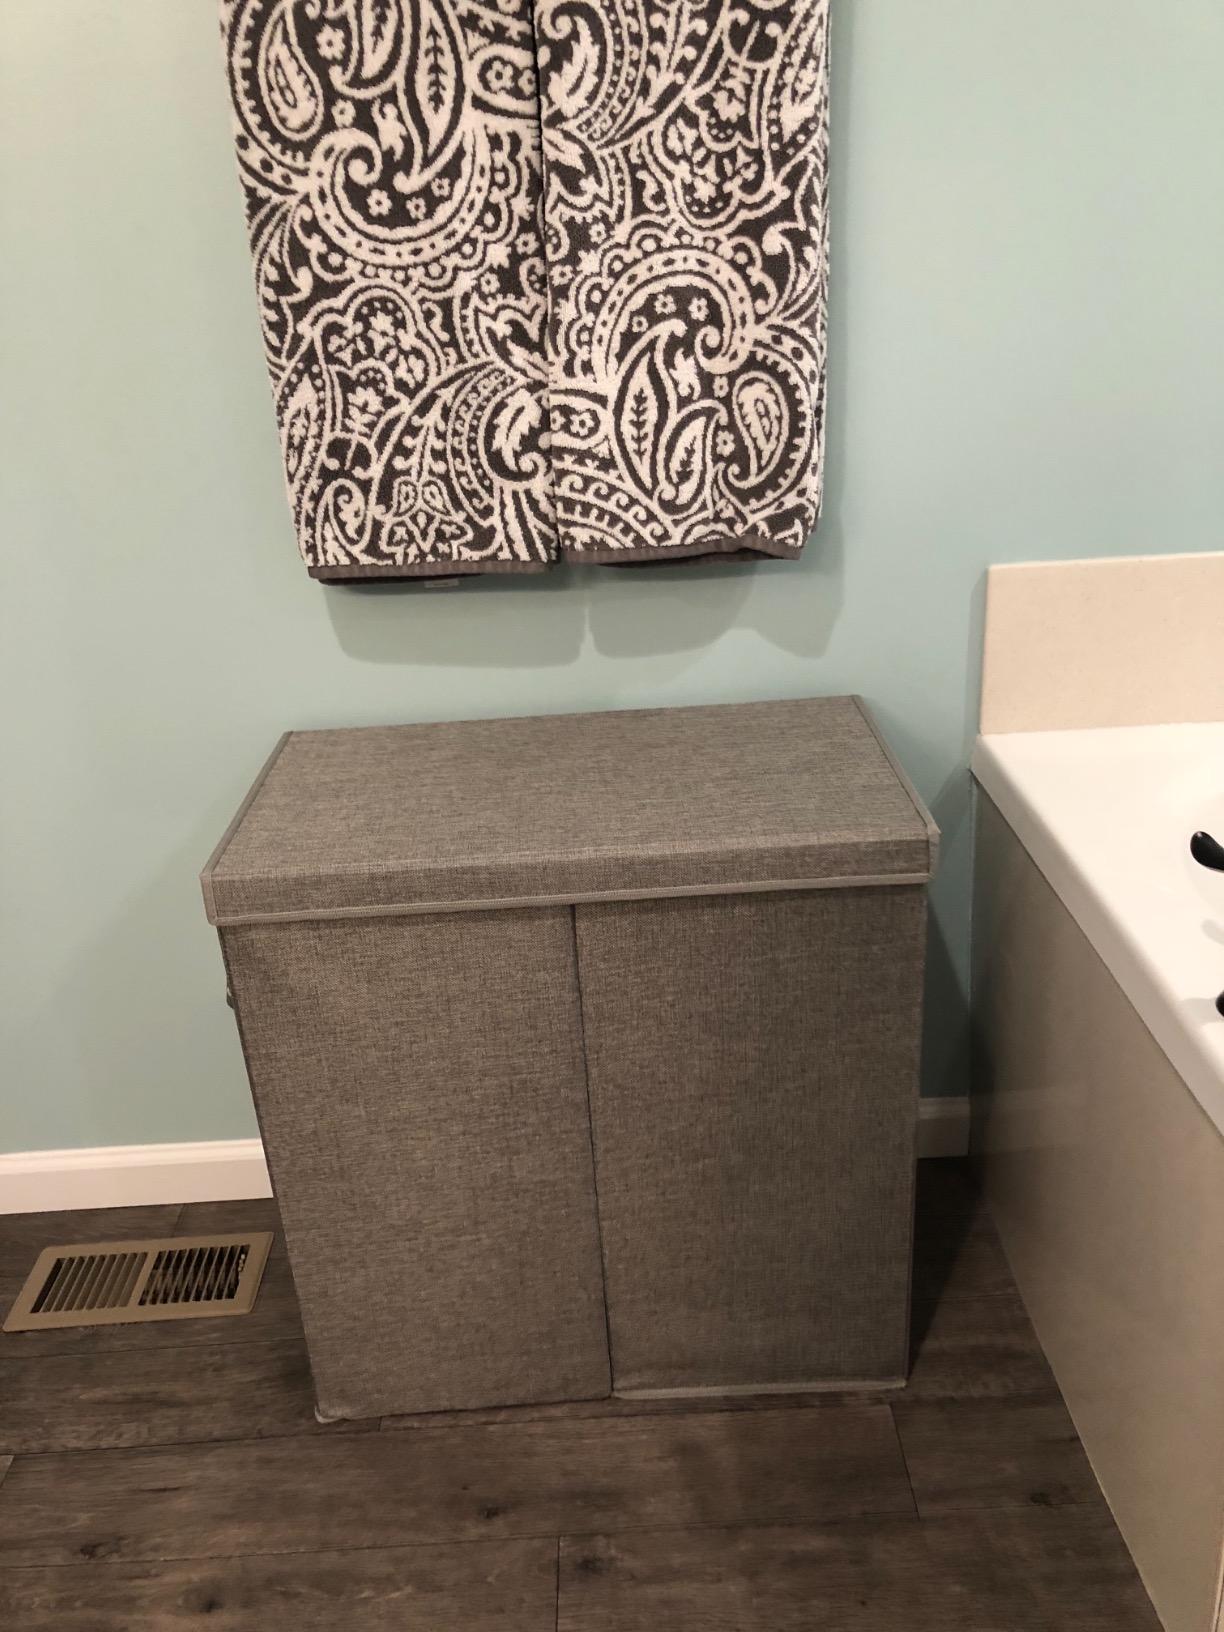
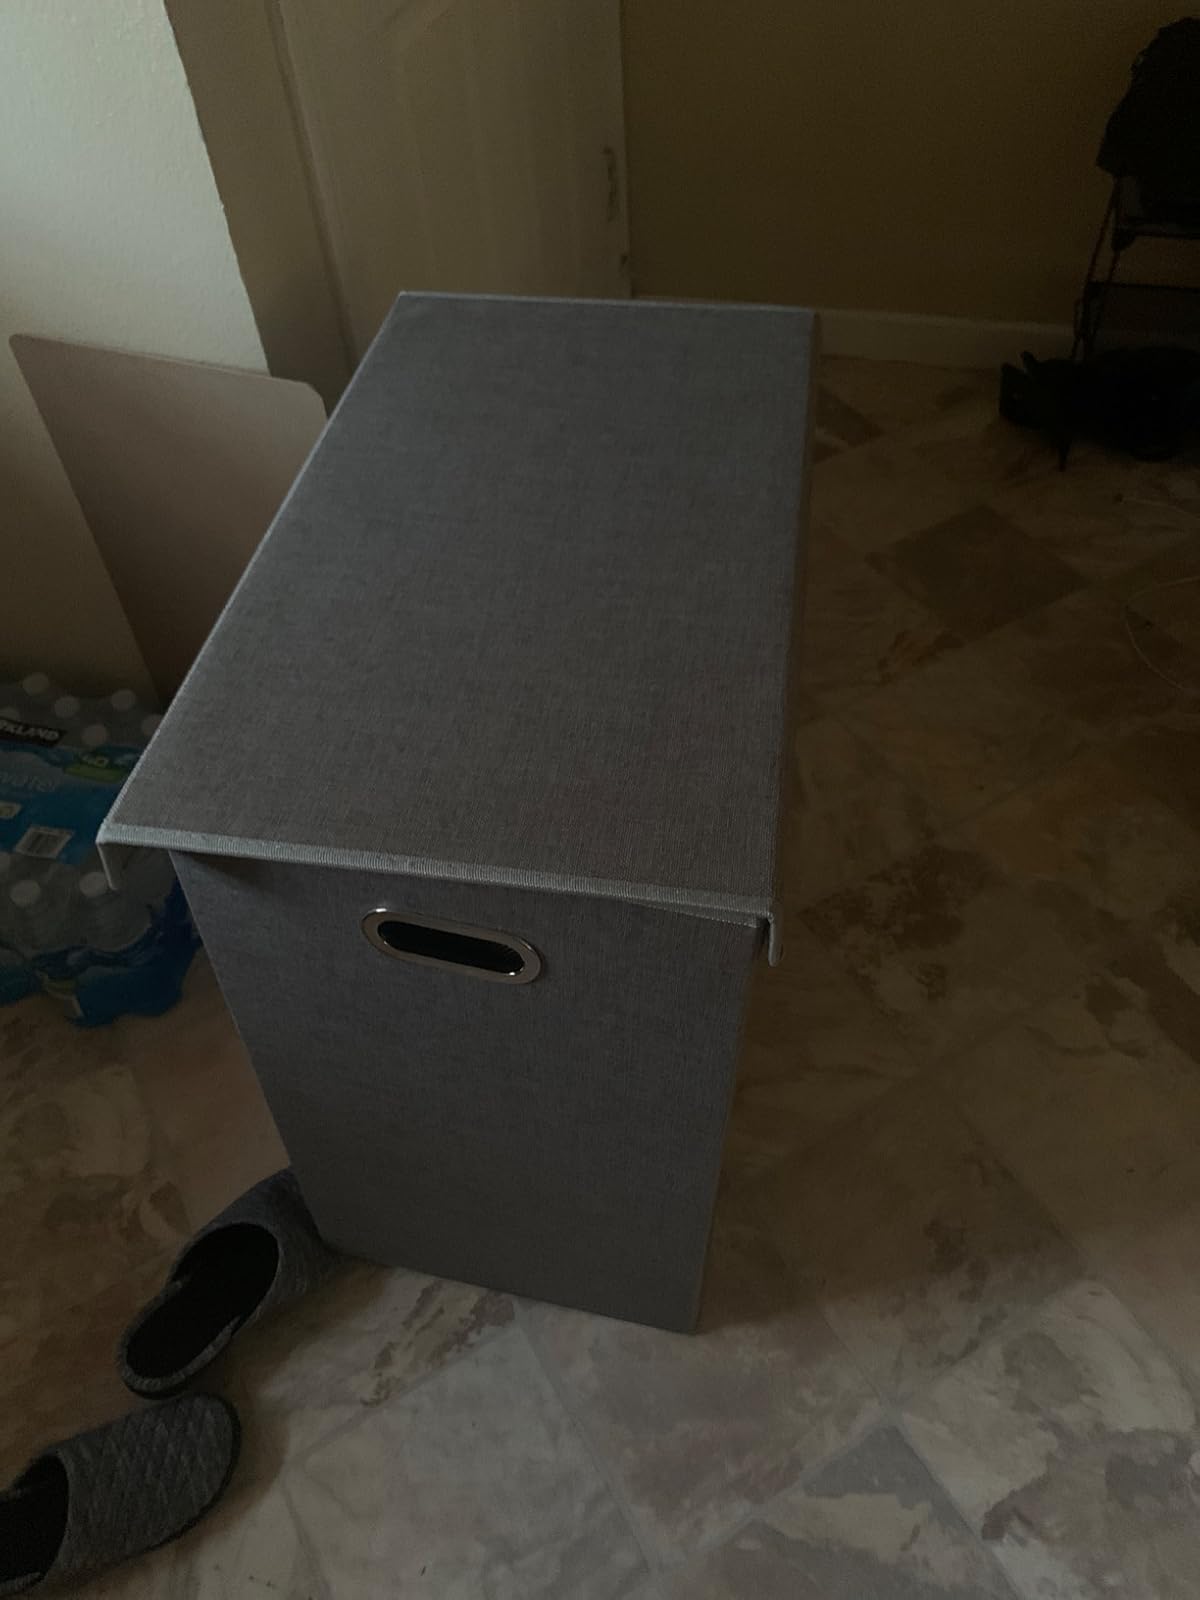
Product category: items_hamper
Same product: yes